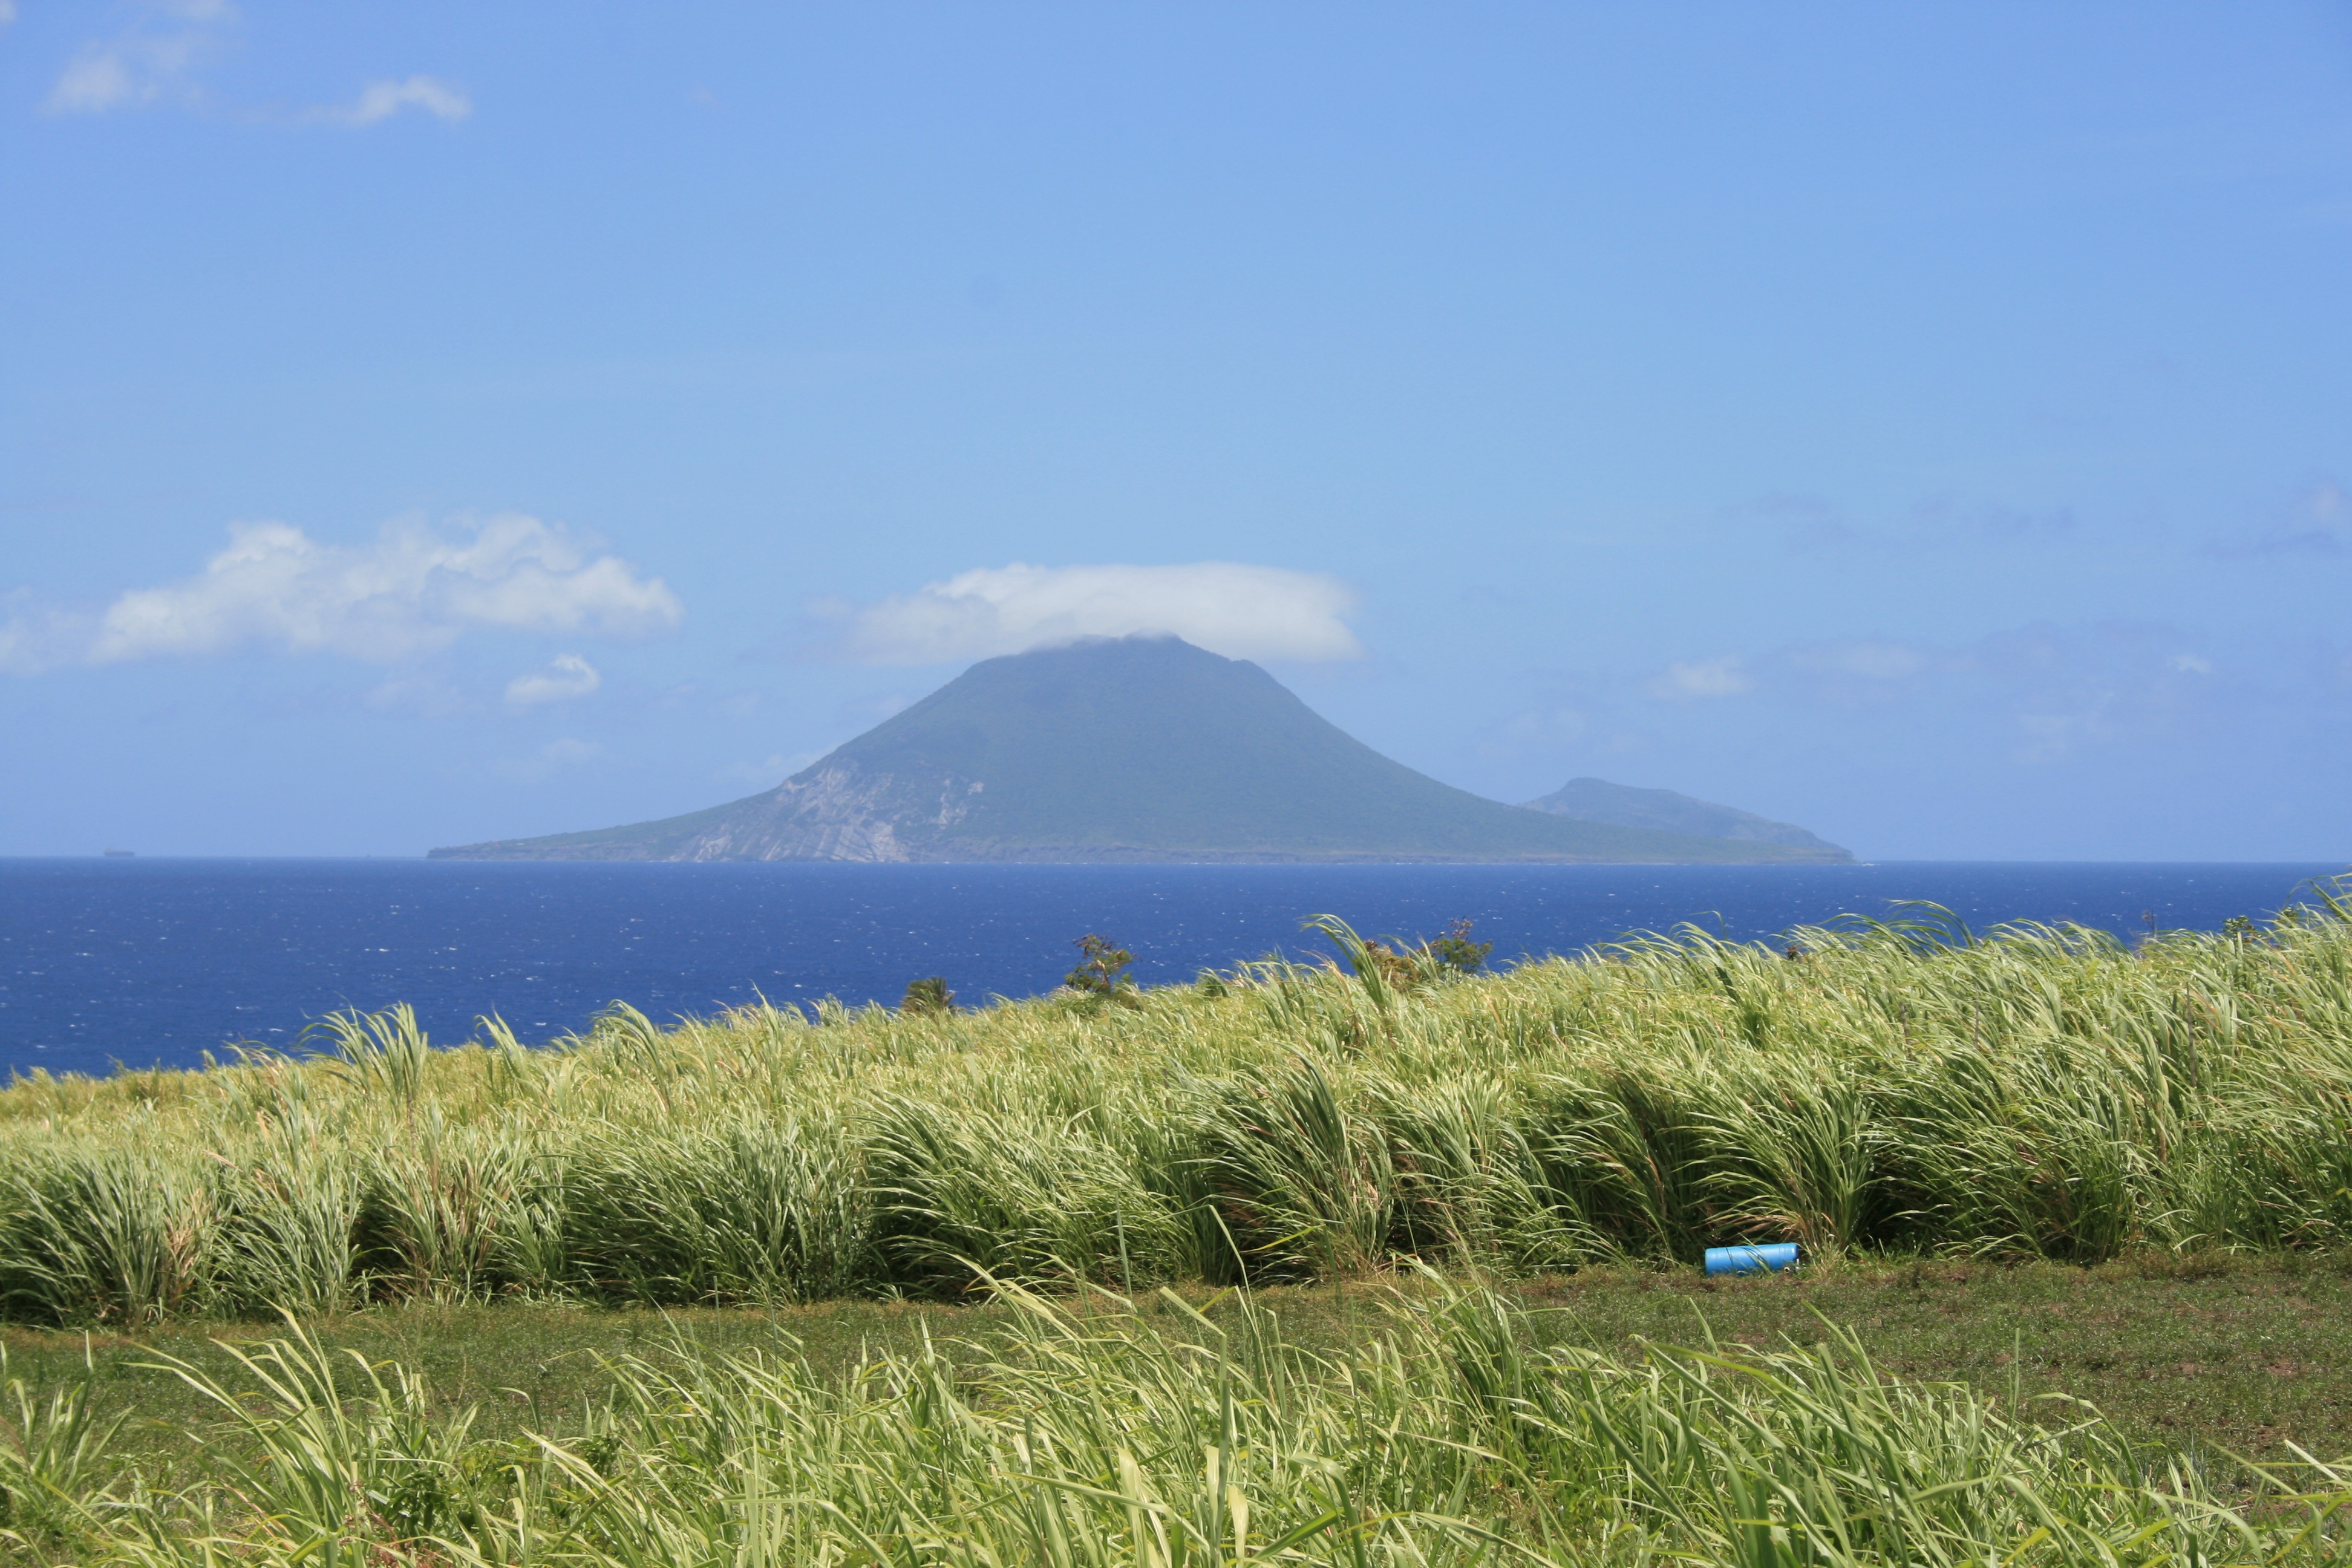
sea, coast, grass, horizon, marsh, mountain, cloud, field, meadow, prairie, hill, lake, wind, volcano, reservoir, agriculture, terrain, plain, geology, grassland, wetland, plateau, lava, habitat, ecosystem, steppe, rural area, landform, caribbean sea, volcanism, sugar cane, natural environment, geographical feature, grass family, st kitts, navis